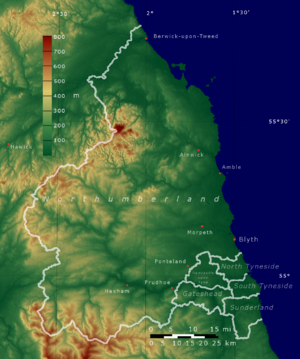
Le comté de Northumberland /nɔrˈθʌmbələnd/ est un important comté du nord de l'Angleterre qui remonte à l'époque anglo-saxonne. Il succède à l'ancien royaume de Northumbrie dont il n'occupe qu'une portion septentrionale.
Les monts Cheviot, en anglais Cheviot Hills, sont une chaîne volcanique du Paléozoïque située au Royaume-Uni, aux confins de l’Angleterre et de l’Écosse. Elle constitue le prolongement septentrional de la chaîne Pennine.